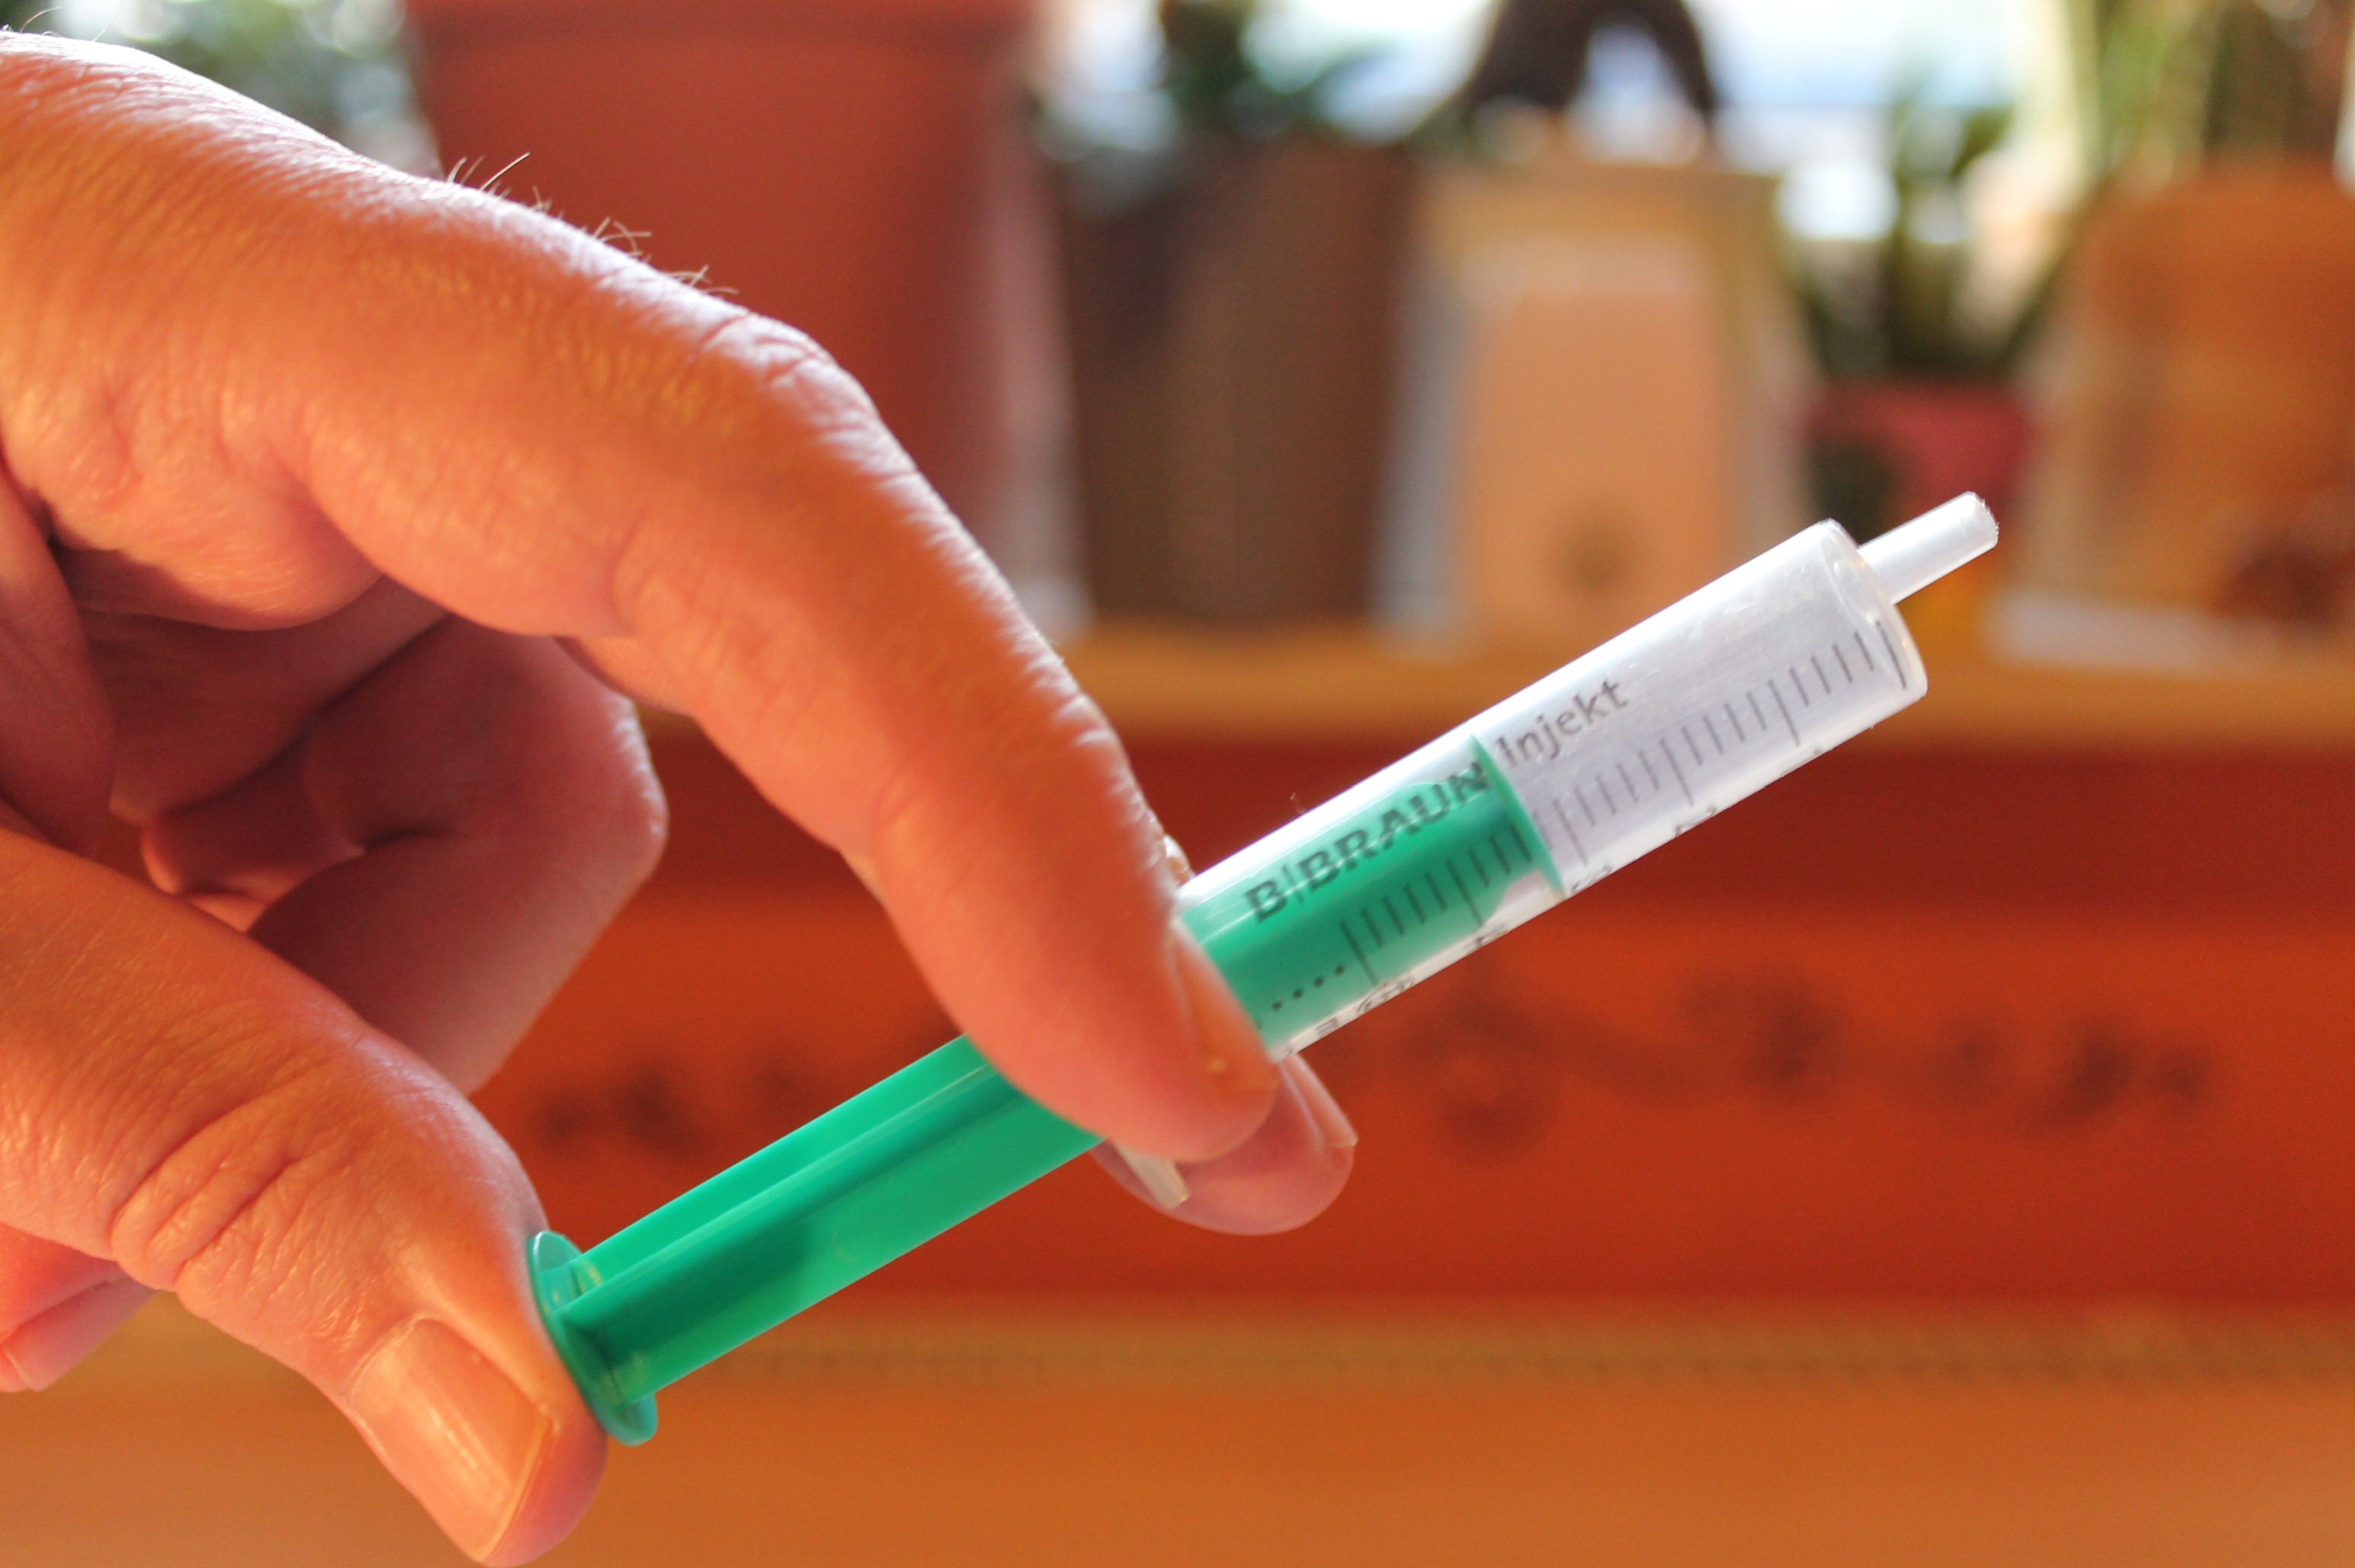
hand, leg, finger, syringe, medical, inject